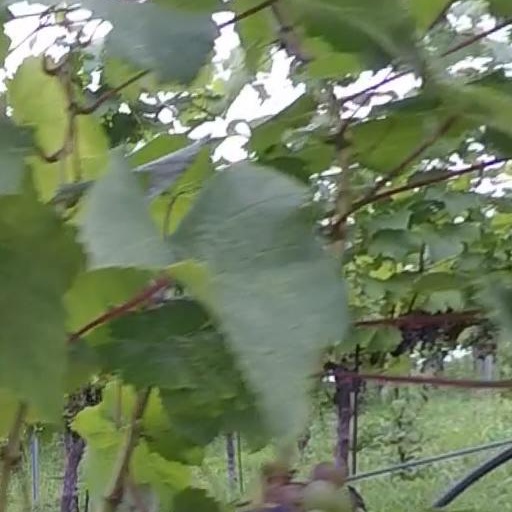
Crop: grape